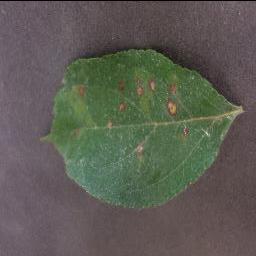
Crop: apple
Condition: cedar_rust